Ted Ellis (artist)

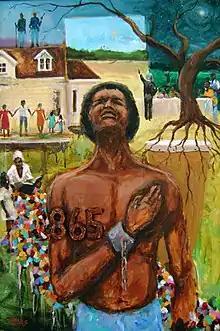
"Free At Last" depicts several themes from African-American history.

In 2009, Ted Ellis produced an exhibit focusing on the theme of African-American history in light of slavery and emancipation. The exhibit, "American Slavery: The Reason Why We're Here", tied into the Juneteenth commemoration of slavery's abolition in the State of Texas. It was located at and included tours of the historic residence of horticulturist Henry Stringfellow, an innovator in organic gardening who was enlightened in how he employed of freedmen. Ellis began the series of works at a 2006 exhibition at the same house.